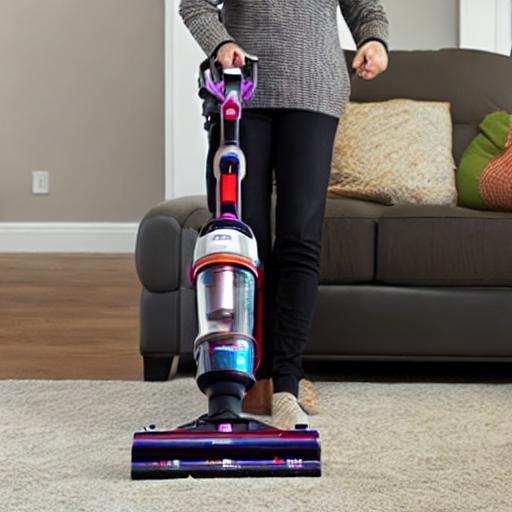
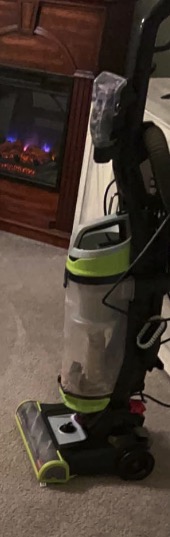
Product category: items_vacuum
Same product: no